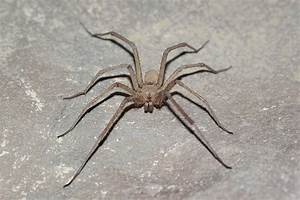
Label: ragno